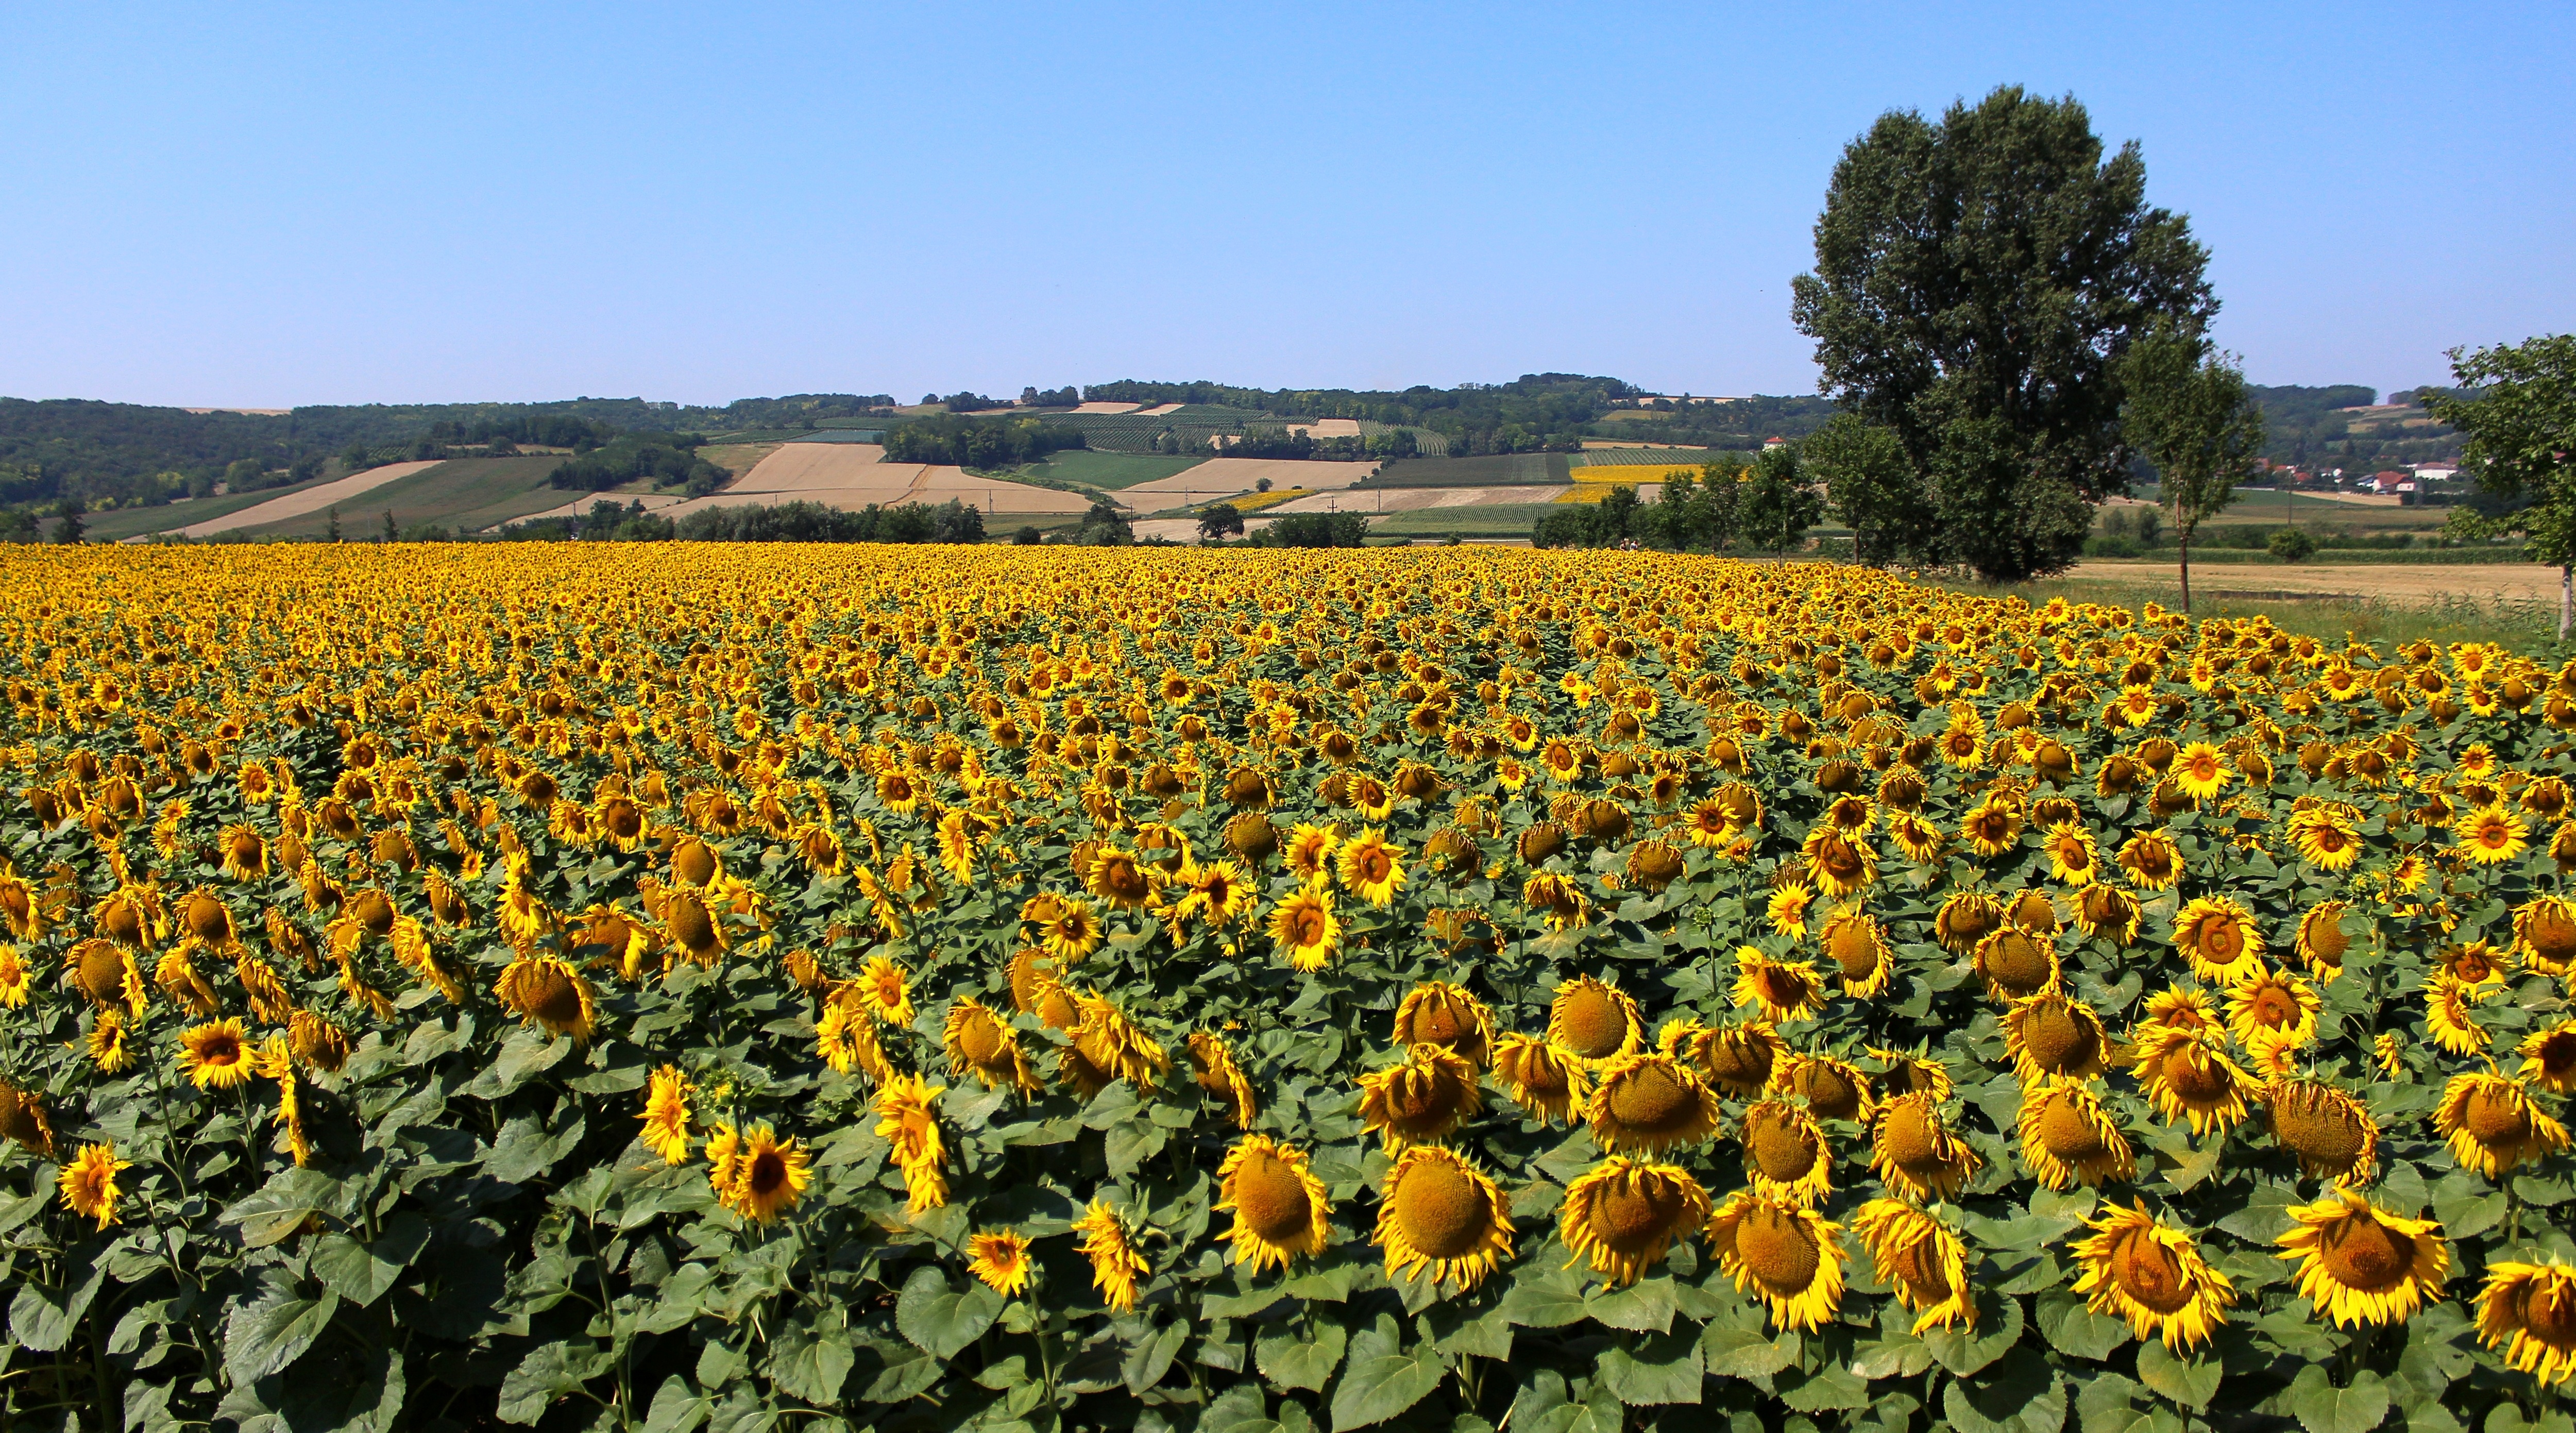
nature, plant, field, prairie, flower, agriculture, plain, sunflower, wildflower, flowering plant, daisy family, land plant